Suppasit Jongcheveevat

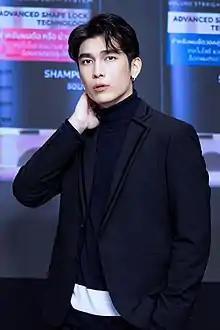
Mew Suppasit in 2021

Suppasit Jongcheveevat, nicknamed Mew, is a Thai actor, singer-songwriter, model, producer, CEO and entrepreneur. He gained prominence for his lead role as Tharn in "" (2019-2020) and Bunthao in Love Hurts (2023). As a singer, he became the first Thai artist to chart five songs in the top 10 of Billboard's World Digital Song Sales chart and debuted his album "365" at #13 on iTunes' Global Digital Artist Ranking.